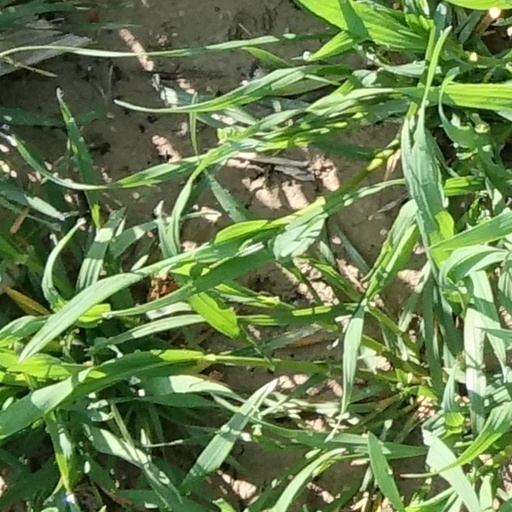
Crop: wheat